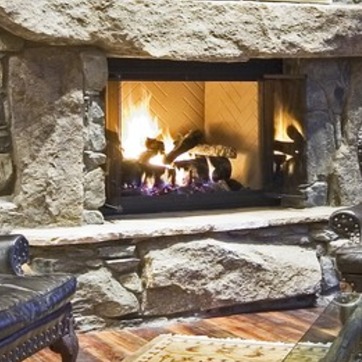
Material: other